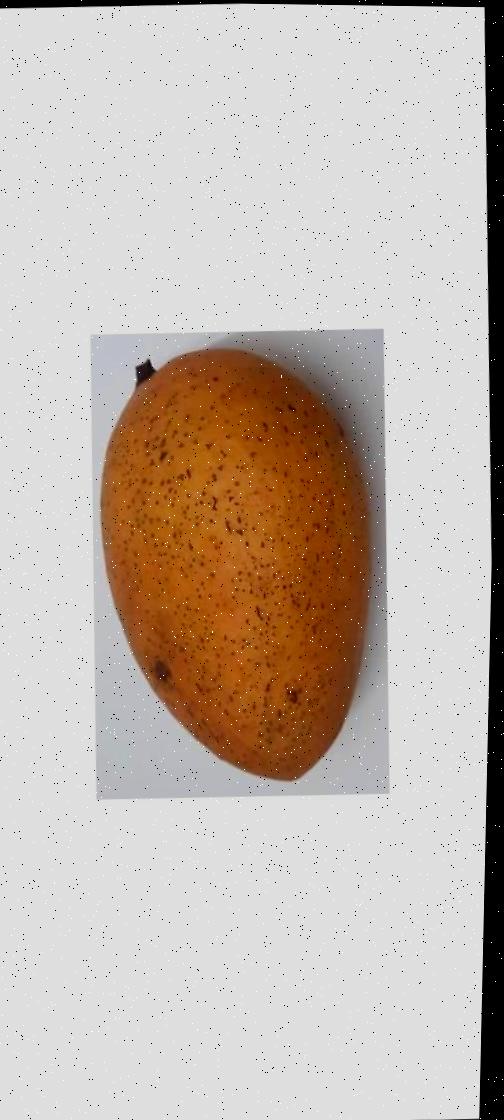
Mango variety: Ashshina Classic